Savile Row

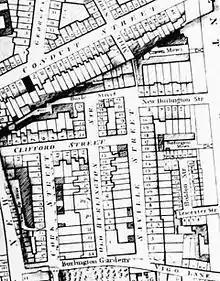
Savile Row (then called Saville Street) as shown on Richard Horwood's 1819 map of London

The first house in what would become Savile Row was "a fine House and Ground", built in 1674 on the site of what is now No. 1, and occupied by a series of nobles until it was demolished in 1730 in preparation for the laying out of the houses on the east of Savile Row in 1731. Savile Row was built between 1731 and 1735, on freehold land known as Ten Acres belonging to a merchant tailor, William Maddox, as part of the development of the Burlington Estate, and is named after Lady Dorothy Savile, wife of the 3rd Earl of Burlington. Maddox's land, consisting mainly of fruit and other trees covering what would become Savile Row and the streets around, some of which is still owned by his descendants as the Pollen Estate. When initially laid out – under the name Saville Street – Savile Row ran from Burlington Gardens (then Vigo Lane) to Boyle Street, with houses only on the east side, but in the 19th century, houses were built on the west side.